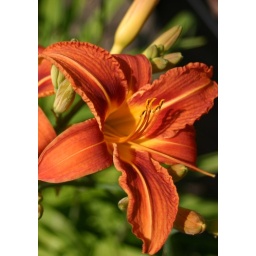
Love the deep orange in this tiger lilly growing in neighbors garden.